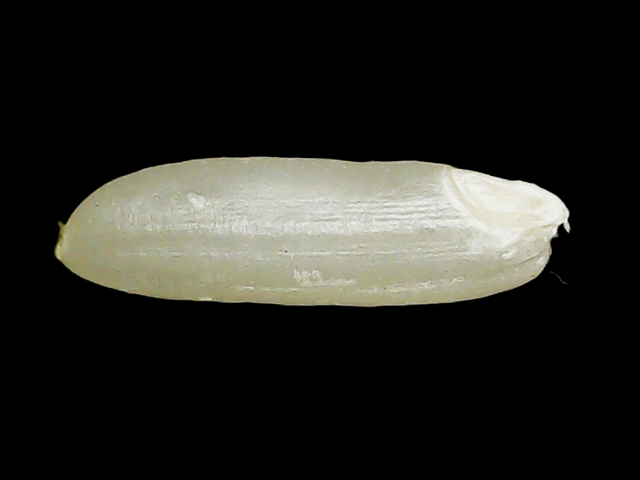
Rice variety: Binadhan26